Festival de las Máscaras (2016)

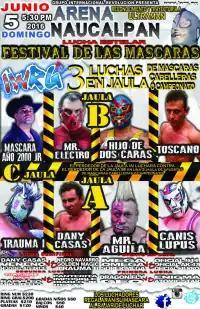
Official poster, depicting all eight main event competitors

The 2016 Festival de las Máscaras (Spanish for "Festival of the Masks") was a major "lucha libre" event produced and scripted by the Mexican International Wrestling Revolution Group (IWRG) professional wrestling promotion held on June 5, 2016. The show was held in Arena Naucalpan, Naucalpan, State of Mexico, which is IWRG's primary venue.